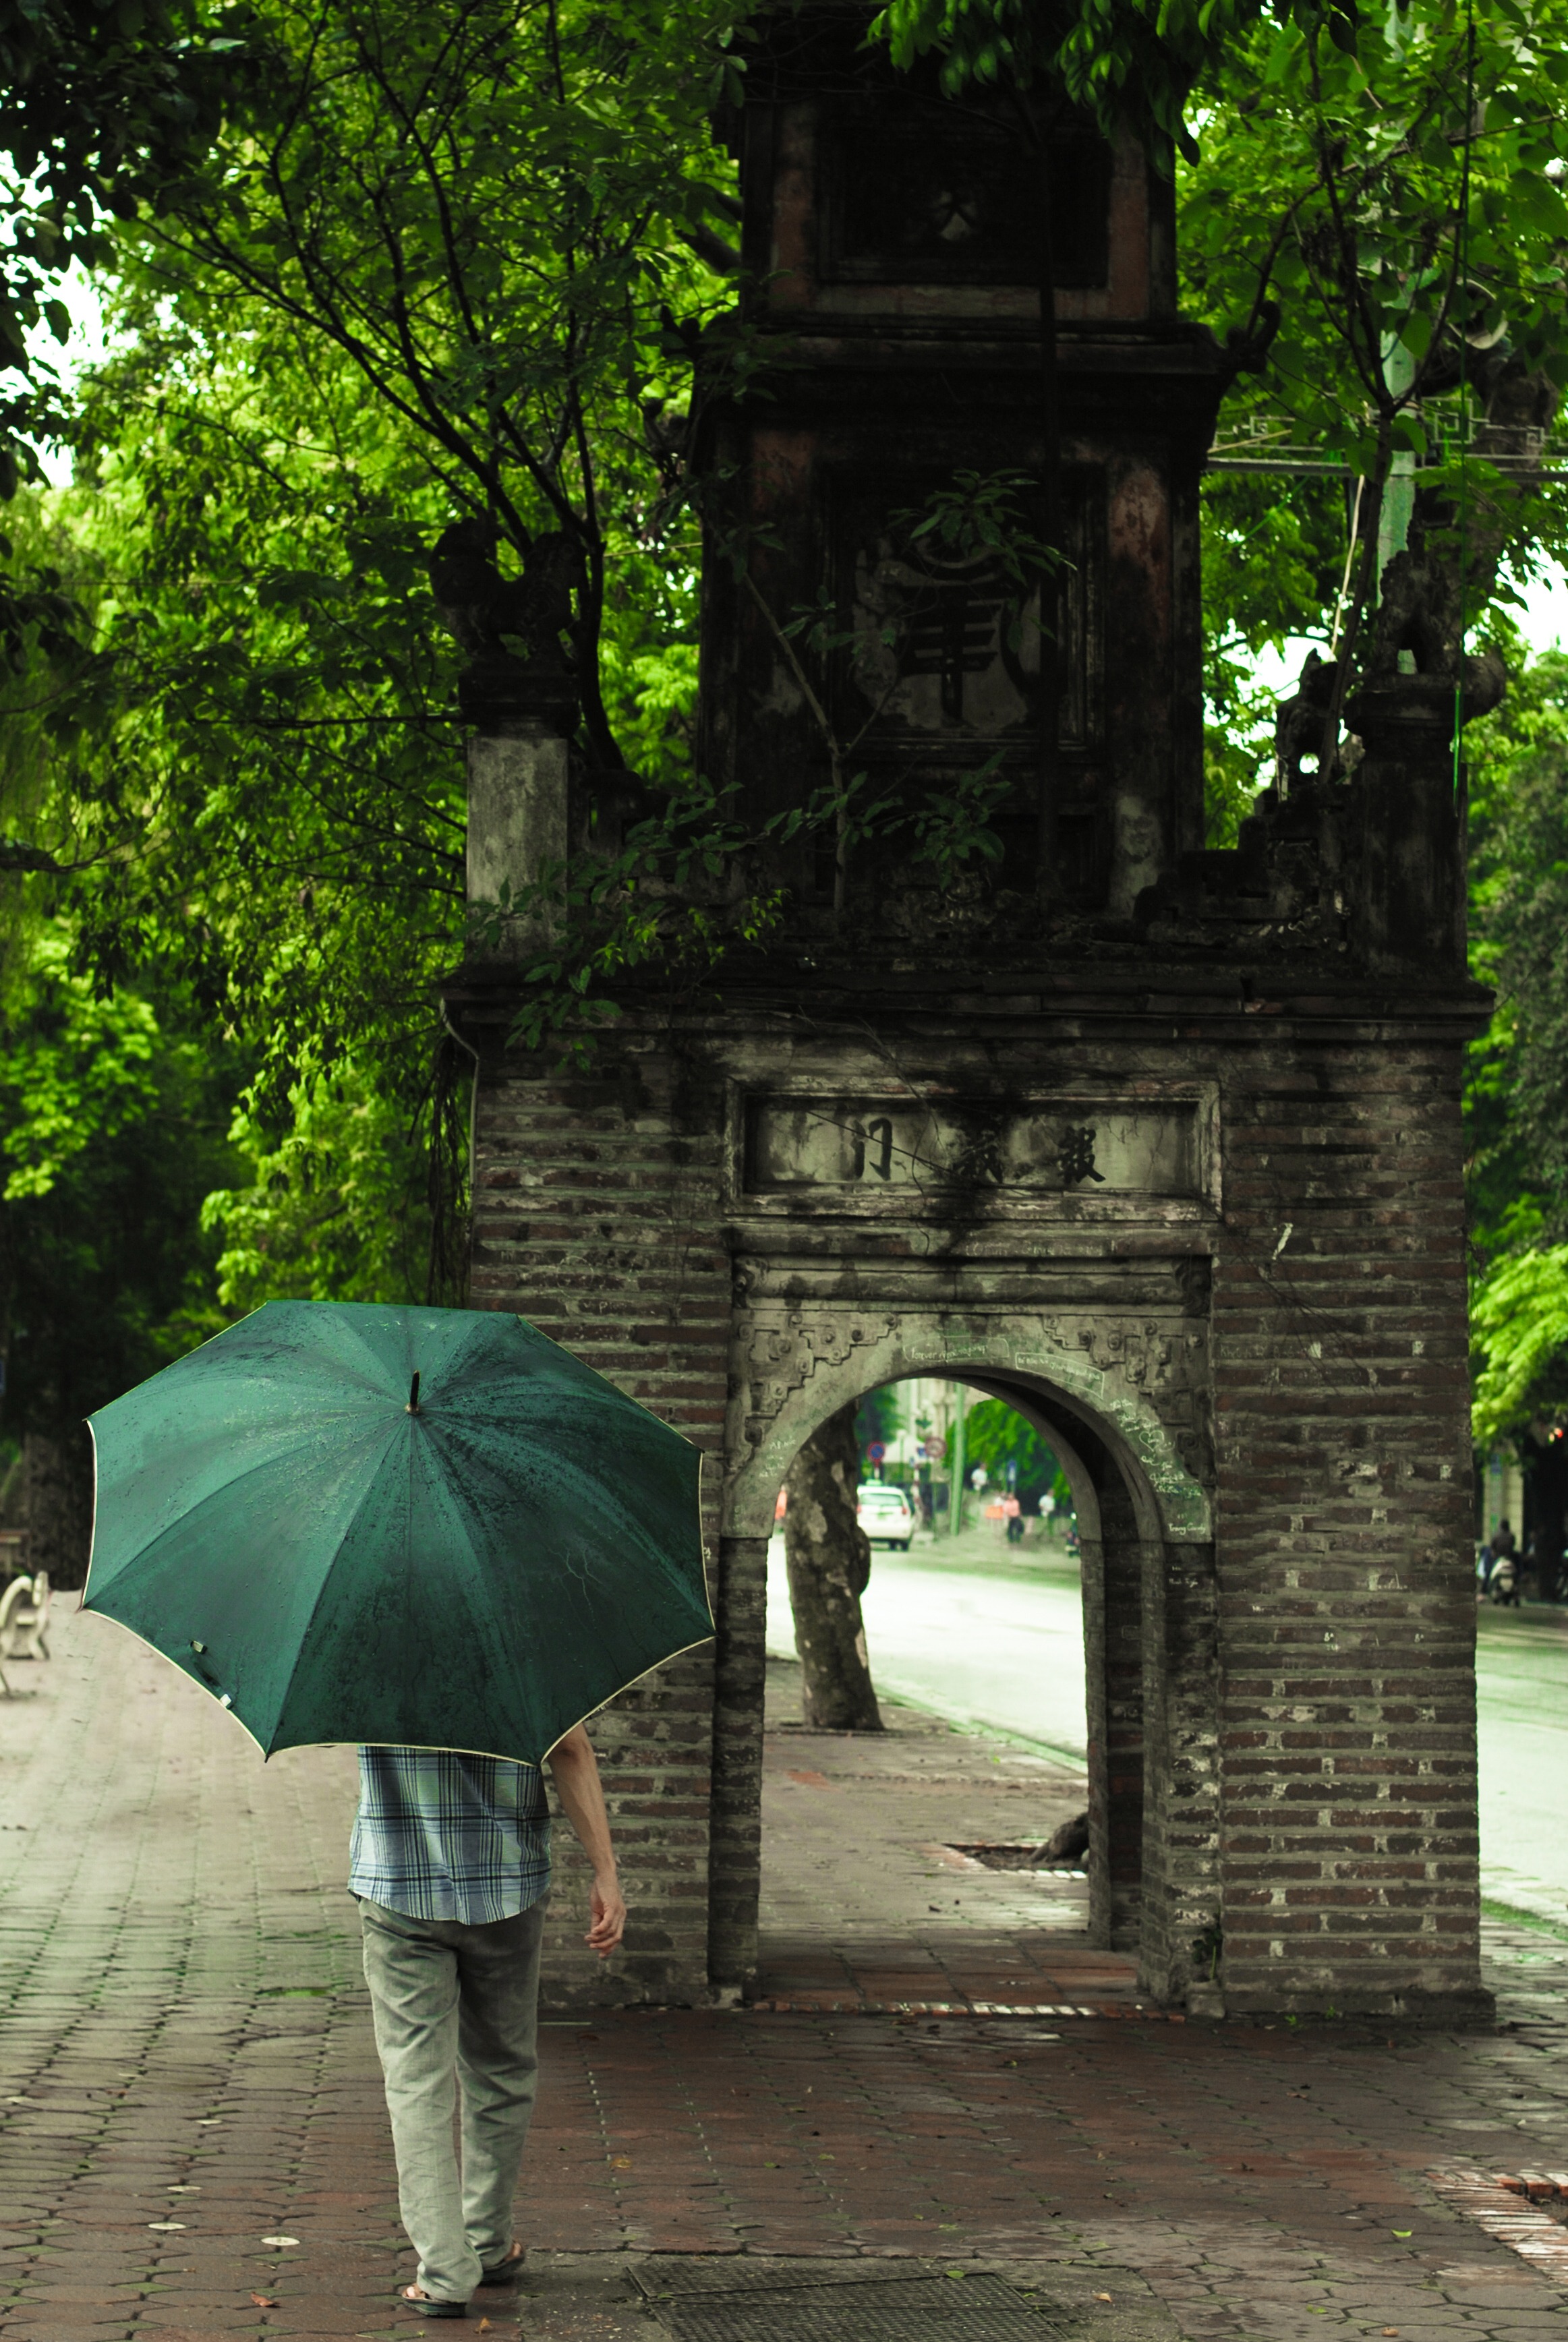
man, tree, rain, wet, summer, walk, green, men, temple, shrine, day, vietnam, hanoi, rural area, after rain, hoankiem lake